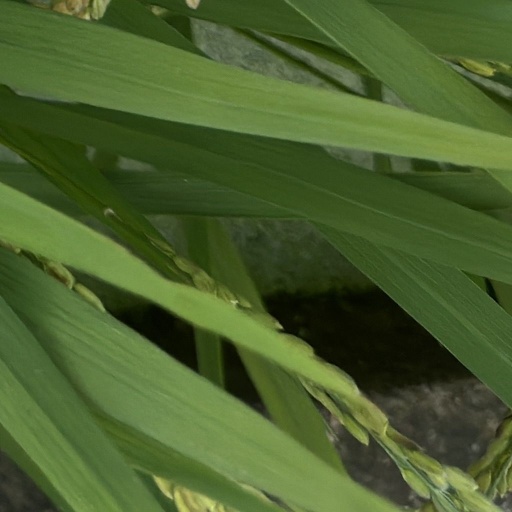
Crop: rice